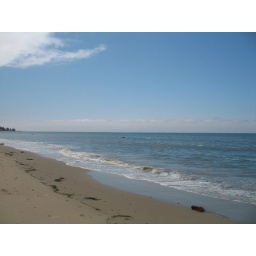
in front of the beach house